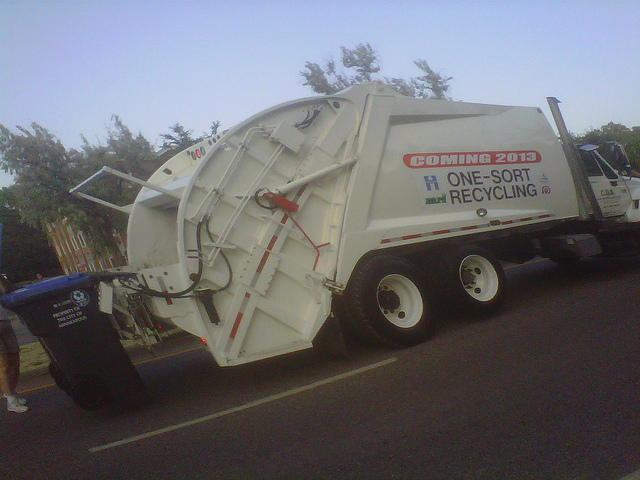
A garbage truck is emptying a plastic garbage can.

The recycling truck is picking up the materials loaded in recycling bins.

A white dump truck picking up a trashcan.

a garbage truck getitng ready to put in a trash can to empty it

a garbage truck on a city street near the curb